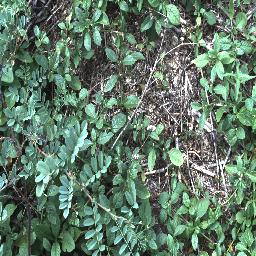
Label: negative